Erigone atra

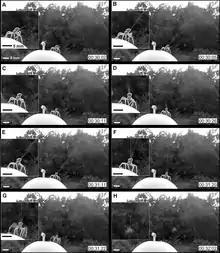
Spider tip-toe and ballooning behavior

Ballooning is the behavioral trait where aeronautical insects shoot web threads into the air and cause them to become airborne. In "E. atra", ballooning is a form of aerial dispersal in which the spiders use thin threads of spider silk, often called gossamers, to catch electric field currents and air currents. "E. atra" first undergoes a behavior called tip-toeing to become airborne. A spider will climb up to an elevated position, to avoid threads coming into contact with the ground or other objects, and raise its abdomen in the air. This position maximizes silk released from the spinnerets and this initial silk release occurs via muscular release. The silk strands are pulled by drag, which both further pulls out released gossamers from the spinnerets while also pulling the spider into the air. Static electricity fields may also contribute to lift along with drag from the air currents.